Question: What is the man holding?
Tambaya: Me mutumin yake riƙe da shi?
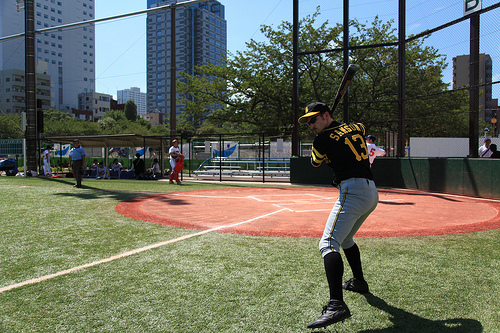
Answer: A bat.
Amsa: Bat.